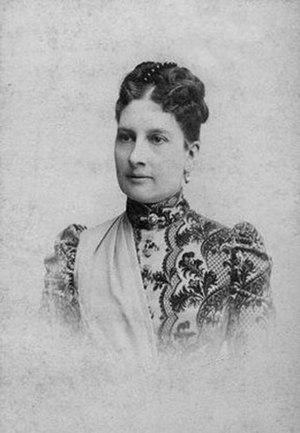
Antónia de Portugal ou Antónia de Bragance, infante de Portugal, princesse de Saxe-Cobourg-Gotha, duchesse de Saxe est la fille de la reine Marie II de Portugal et de son époux le roi-consort Ferdinand II. Elle est née le 17 février 1845 à Lisbonne et morte le 27 décembre 1913 à Sigmaringen. En qualité d'épouse de Léopold de Hohenzollern-Sigmaringen, elle est, de 1885 à 1905, princesse-consort de Hohenzollern.